Japanese dry garden

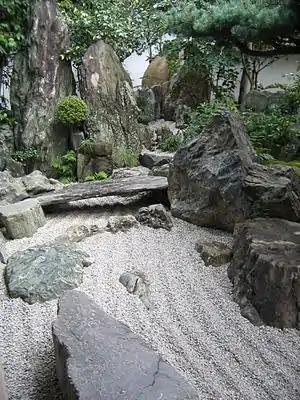
A mountain, waterfall, and gravel "river" at Daisen-in (1509–1513)

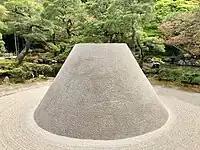
Gravel replica of Mount Fuji (Ginkaku-ji)

The or Japanese rock garden, often called a Zen garden, is a distinctive style of Japanese garden. It creates a miniature stylized landscape through carefully composed arrangements of rocks, water features, moss, pruned trees and bushes, and uses gravel or sand that is raked to represent ripples in water. Zen gardens are commonly found at temples or monasteries. A Zen garden is usually relatively small, surrounded by a wall or buildings, and is usually meant to be seen while seated from a single viewpoint outside the garden, such as the porch of the "hojo", the residence of the chief monk of the temple or monastery. Many, with gravel rather than grass, are only stepped into for maintenance. Classical Zen gardens were created at temples of Zen Buddhism in Kyoto during the Muromachi period. They were intended to imitate the essence of nature, not its actual appearance, and to serve as an aid for meditation.